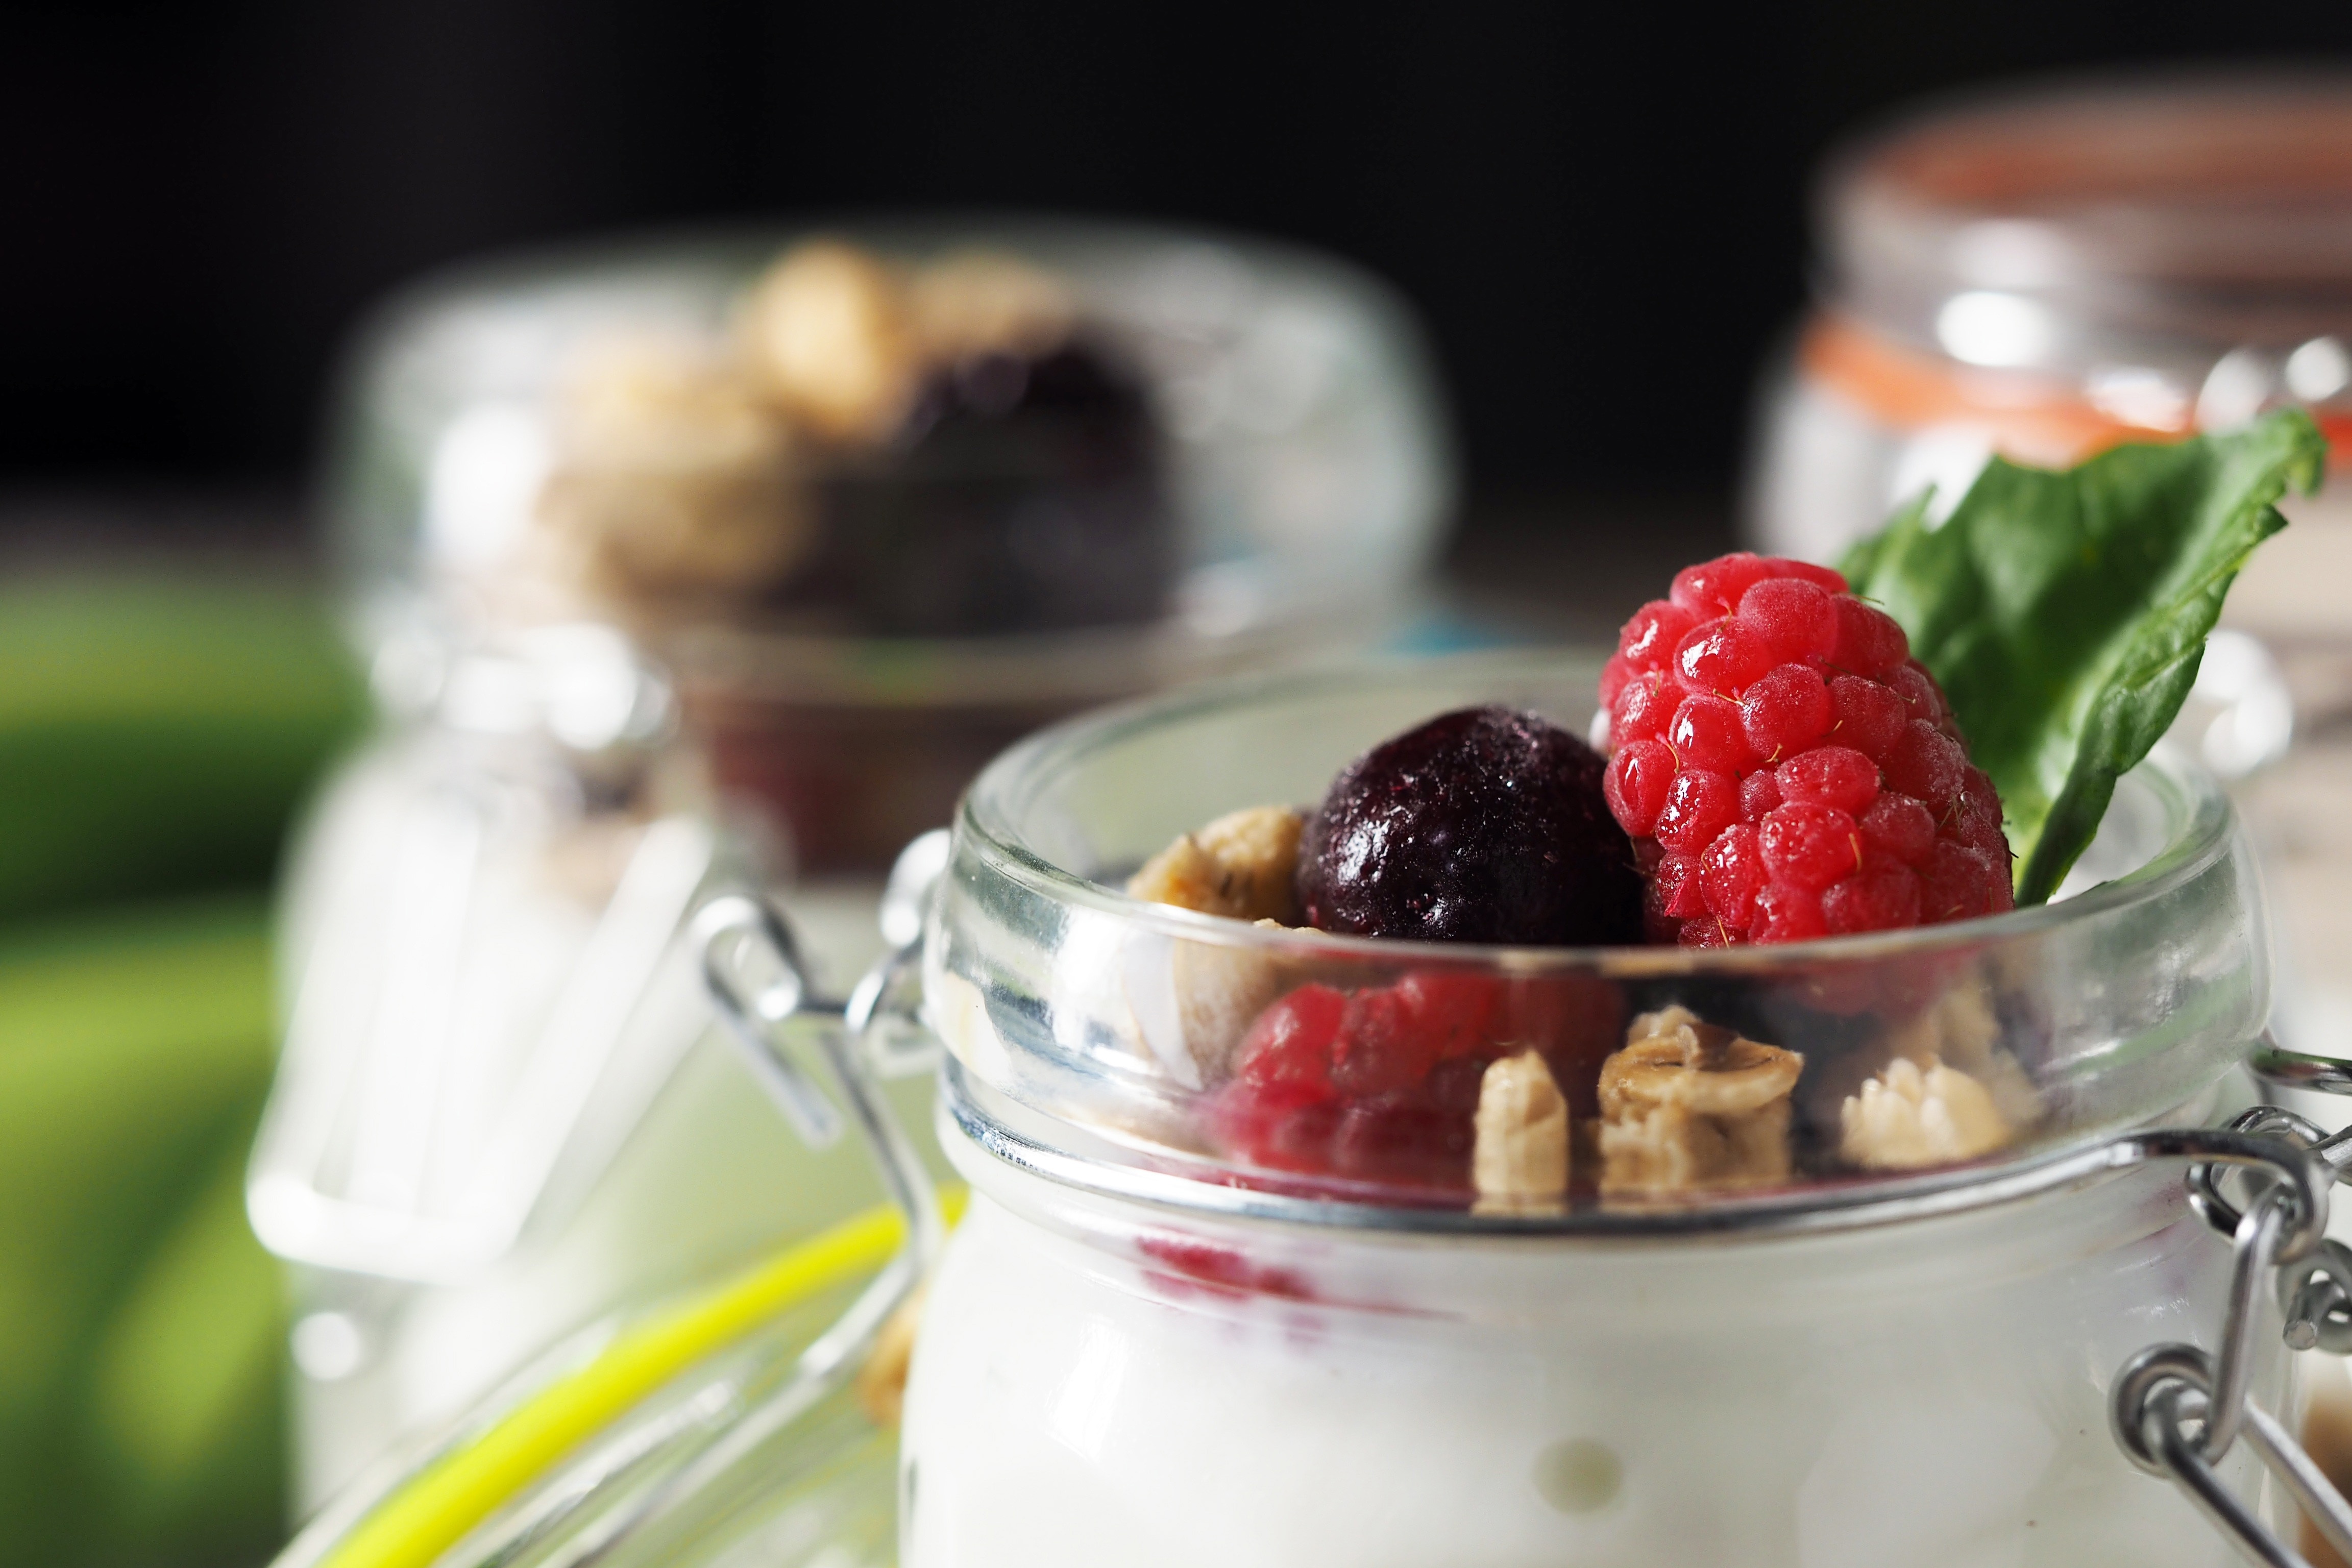
food, cuisine, dish, ingredient, dessert, breakfast, berry, vegetarian food, fruit, produce, parfait, meal, raspberry, frozen yogurt, plant, frutti di bosco, recipe, cranachan, pudding, Superfruit, blackberry, breakfast cereal, superfood, fruit salad, dairy, brunch